Clive Arden

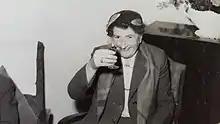
Lily Nutt in Trethevy, Cornwall

Clive Arden (8 February 1888 – 1973) was the pen name of the English author, Lily Clive Nutt (1888 - after 1950). Arden lived in Trethevy, near Tintagel, Cornwall.